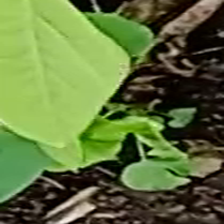
Weed species: Little_Mallow(Malva parviflora)